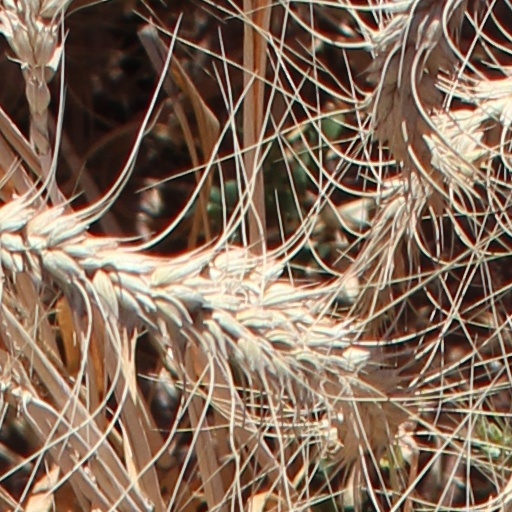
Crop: wheat